Keisuke Fujie

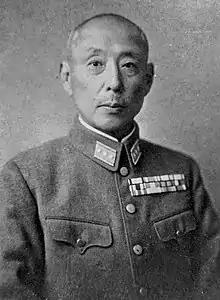
General Keisuke Fujie

was a general in the Imperial Japanese Army in World War II. Fujie’s wife was the daughter of Prime Minister Kantarō Suzuki.